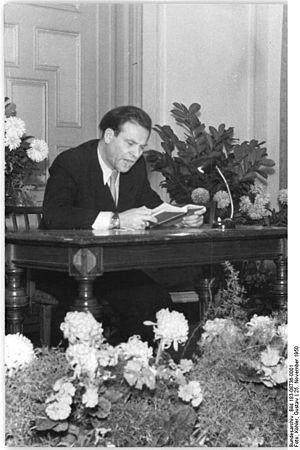
Harry Hindemith, né le 16 juin 1906 à Bruxelles et mort le 21 janvier 1973 à Berlin-Est, est un acteur allemand. Il est apparu dans environ quatre-vingts films de 1946 à 1973 en République démocratique allemande.